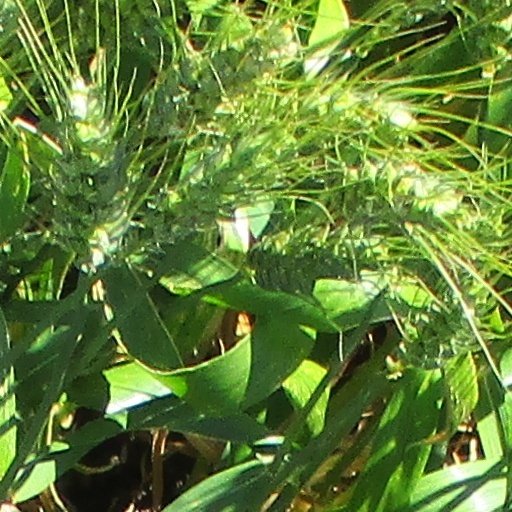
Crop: wheat